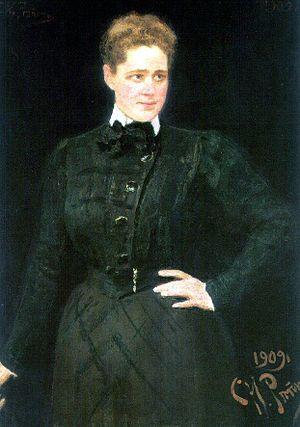
La comtesse Sophie Panine, surnommée la comtesse rouge, était une femme politique de la Russie d'avant la révolution d'octobre.